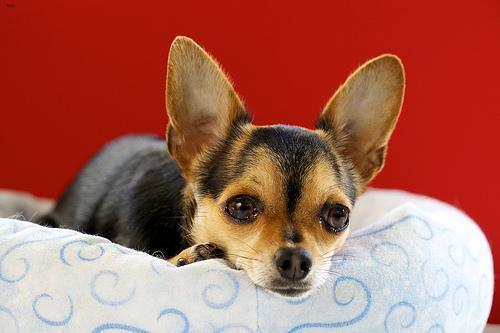
chihuahua